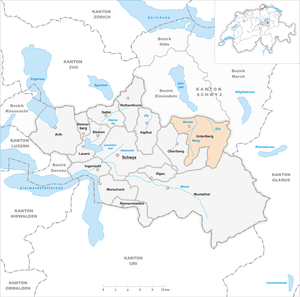
Unteriberg est une commune suisse du canton de Schwytz, située dans le district de Schwytz.